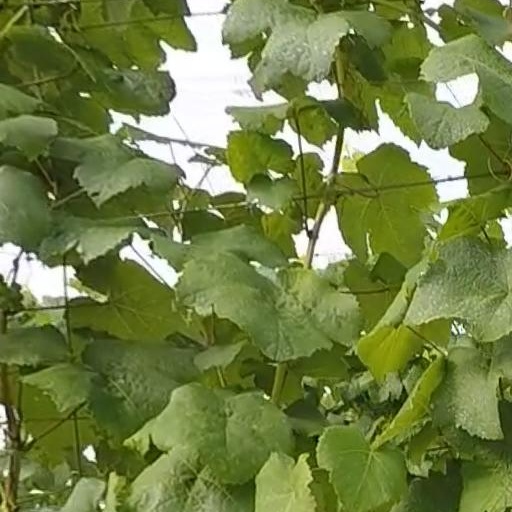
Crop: grape